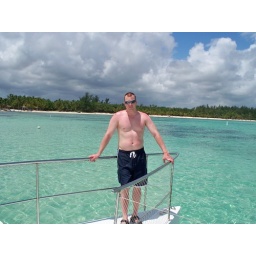
We stopped here on the boat and everyone got off and went in the water while the bar supplied drinks and music.